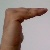
The image shows a hand gesture representing a space in Indian Sign Language.